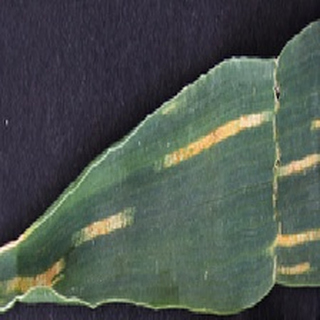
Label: wheat_yellow_rust